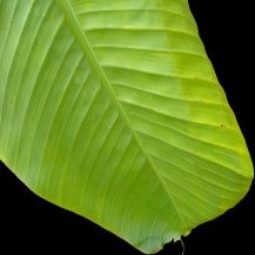
Label: Healthy